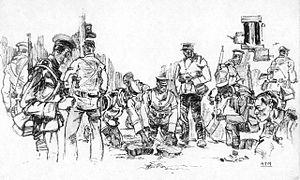
L'armée de Beiyang, était une puissante armée chinoise de type occidental créée par le gouvernement de la dynastie des Qing à la fin du XIXᵉ siècle. C'est la pièce centrale de la refonte générale du système militaire chinois. L'Armée du nord-ouest joue un rôle majeur dans la politique chinoise pendant au moins trois décennies, et peut-être même jusqu'en 1949. C'est elle qui rend possible la révolution chinoise de 1911, et qui conduit, lorsqu'elle se morcèle en factions au service des différents Seigneurs de la guerre, à une période de morcellement régional de la Chine.